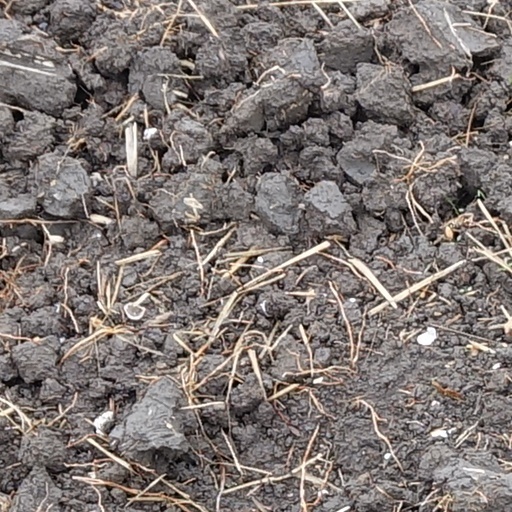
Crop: wheat